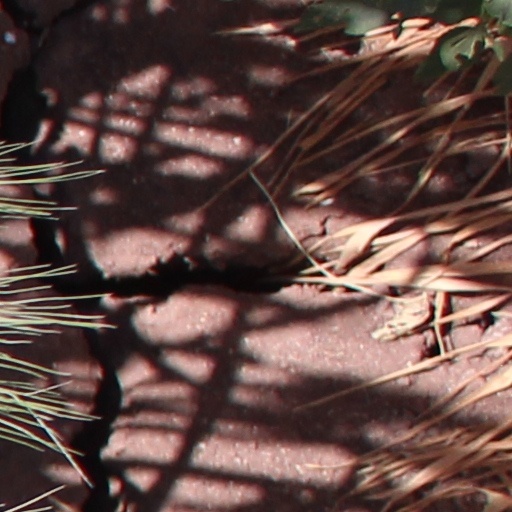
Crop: wheat